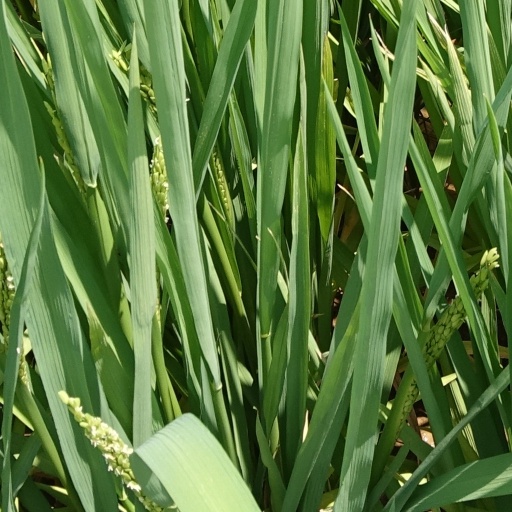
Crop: rice